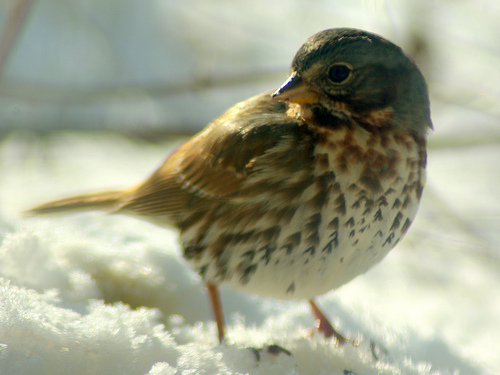
this bird has a white belly with brown spots and small beak.
this bird has a short bill, a white eyering, orange tarsuses, and a brown crown.
the bird has a small yellow bill and a black eyering.
this bird has a light brown colored back, and a very small stubby bill.
this little bird has a speckled belly and breast with a white wingbar and short pointy bill.
this bird has a small, wide beak and a white belly, it's head is small and body is wide.
a small bird with a short black bill, and a tan breast and belly full of brown and black specks.
this bird is brown with white and has a very short beak.
this small bird has a brown and white breast and a yellow and black beak.
a small bird with a short pointed beak.
Species: Fox Sparrow